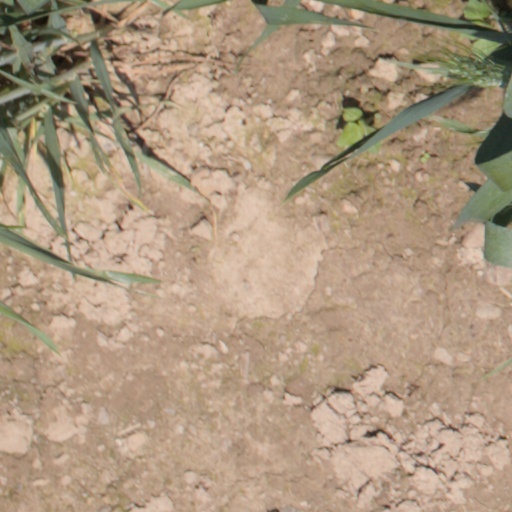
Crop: wheat